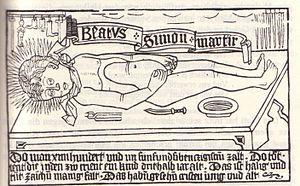
L'affaire Simon de Trente se déroule au XVᵉ siècle dans la ville de Trente, alors dépendante du duc du Tyrol. Un enfant de deux ans, Simon Unverdorben, disparaît dans des conditions mystérieuses aux alentours de la Pâque juive de 1475, ce qui donne lieu à l'un des procès les plus connus pour accusation de meurtre rituel contre les Juifs à la fin du Moyen Âge ainsi qu'à la persécution de la communauté juive de la ville et quinze exécutions.